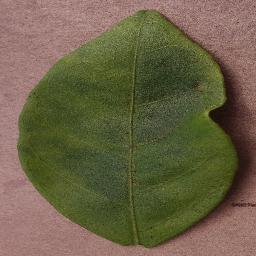
Label: Orange___Haunglongbing_(Citrus_greening)